Néstor Cardoso

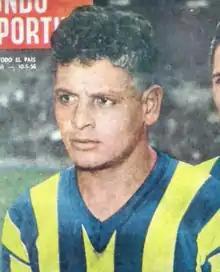

Néstor Cardoso (born 17 November 1935) is an Argentine footballer. He played in seven matches for the Argentina national football team from 1960 to 1963. He was also part of Argentina's squad for the 1959 South American Championship that took place in Argentina.